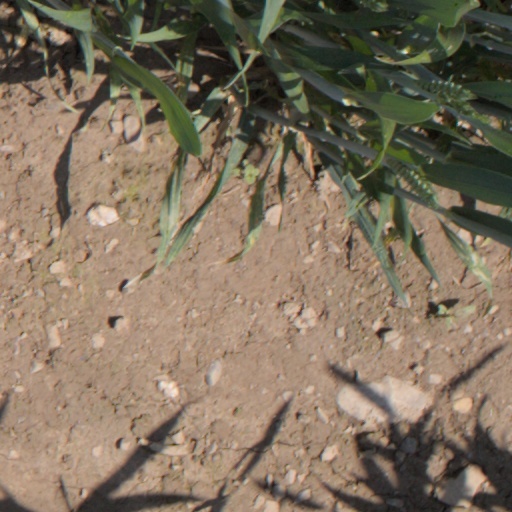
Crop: wheat